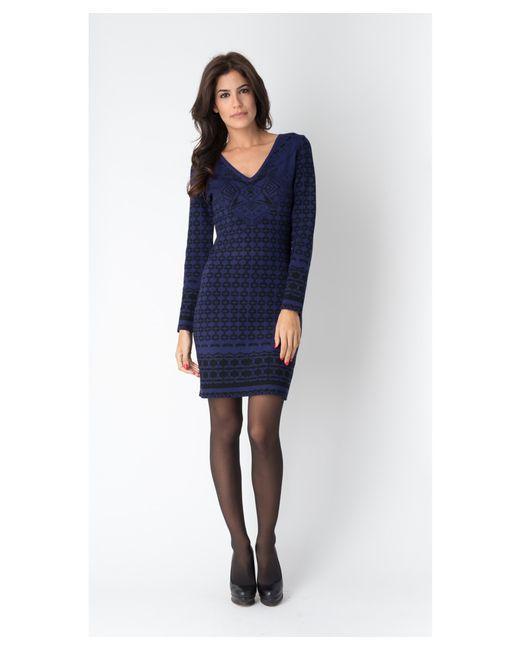
Marineblaues Kleid mit langem Ärmel und V-Ausschnitt, direkt über dem Knie